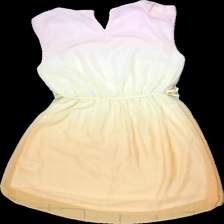
View: back
Type: Dress
Category: Children
Brand: H&M
Colors: Orange, Yellow, Pink
Material: 100% polyester
Pattern: Other
Cut: C-collar
Size: 164
Season: Summer
Stains: Minor
Damage: flera smuts fläckar
Damage location: bottom center
Price range: <50
Recommended usage: Export
Description: klänning med olika färger